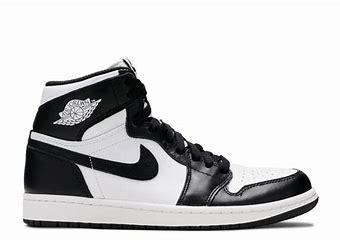
Brand: Jordan
Model: 1 OG